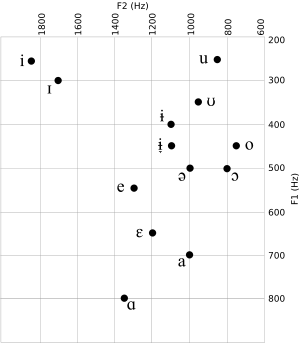
Le gallois est une langue du groupe celtique insulaire de la famille des langues indo-européennes, proche du cornique et du breton, avec lesquels il forme la branche dite brittonique des langues celtiques. Parlé principalement au pays de Galles, mais aussi en Angleterre et en Argentine, le gallois est la langue celtique qui compte aujourd'hui le plus grand nombre de locuteurs. La langue emploie pour se désigner elle-même le terme de Cymraeg. Un galloisant, plus rarement gallophone, est quelqu'un qui parle le gallois.